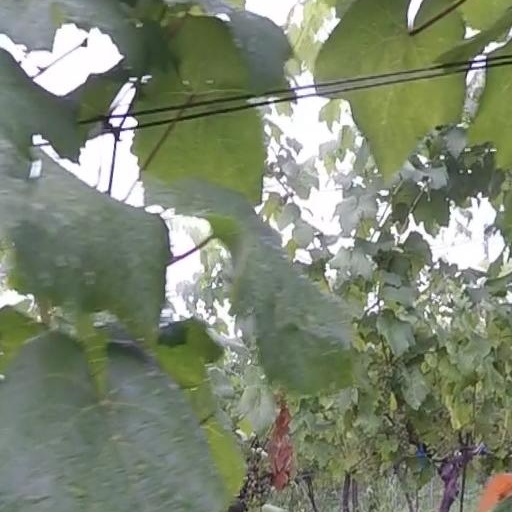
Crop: grape